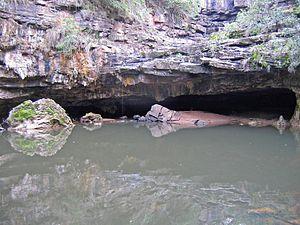
Selon les légendes des tribus Gunaï, le Nargun est une créature féroce mi-humaine mi-rocheuse qui vit dans une caverne sous un rocher suspendu. Ce rocher est situé derrière une chute d'eau, dans le parc national de la rivière Mitchell.